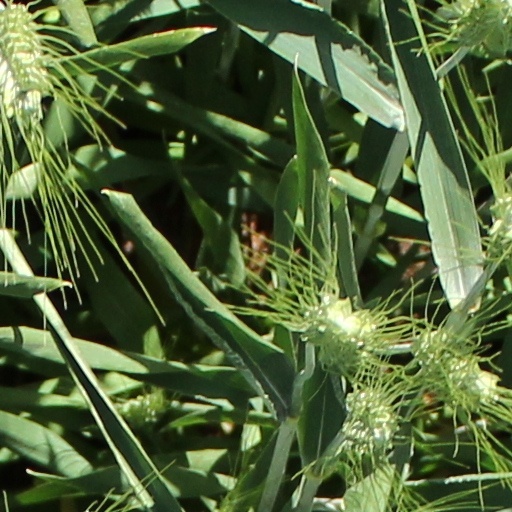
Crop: wheat